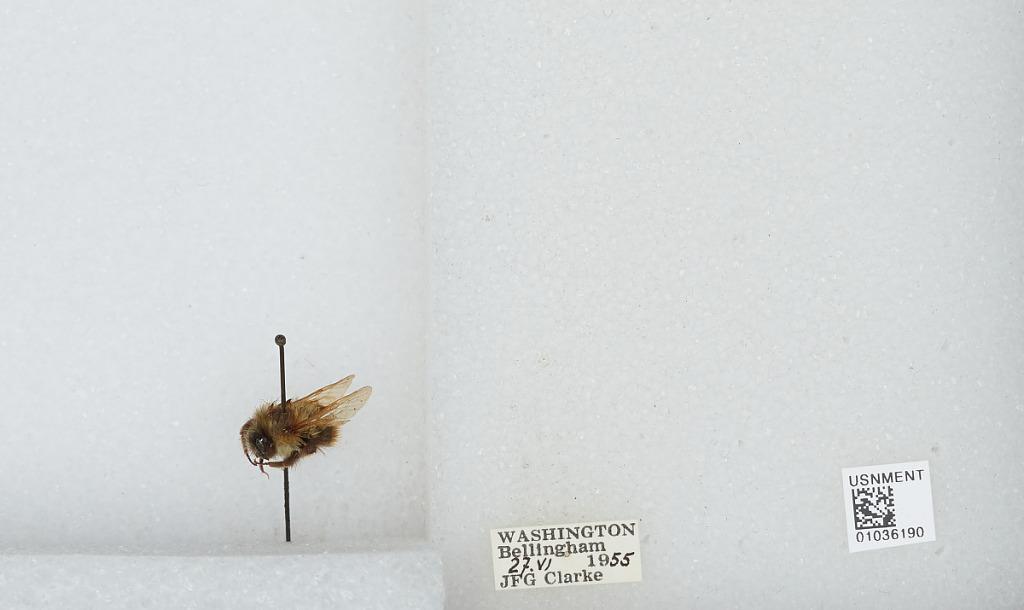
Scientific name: Bombus (Pyrobombus) mixtus Cresson
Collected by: J. Clarke
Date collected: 1955-6-27
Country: United States
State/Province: Washington
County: Whatcom
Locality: Bellingham
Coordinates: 48.7503, -122.475